Giuseppe Federico Palombini

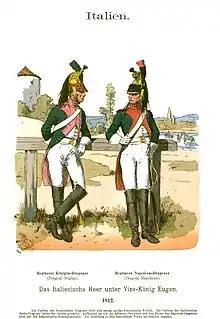
"Regina" (L) and "Napoleone" (R) Dragoons of the Royal Italian Army

The Siege of Roses lasted from 7 November to 5 December 1808 and ended with the surrender of the Spanish garrison. The divisions of Honoré Charles Reille and Pino were employed in the besieging force while the divisions of Souham and Louis François Jean Chabot formed the covering force. The cavalry were not mentioned. Pino's division reported 30 officers and 400 men killed and wounded. After the fall of Roses, Saint-Cyr boldly resolved to march to the relief of Barcelona. He took the divisions of Pino, Souham and Chabot, leaving Reille behind. Since he planned to take his 15,000 infantry and 1,500 cavalry across the hills on footpaths, Saint-Cyr took no artillery pieces and only what food and extra ammunition could be carried on mules.